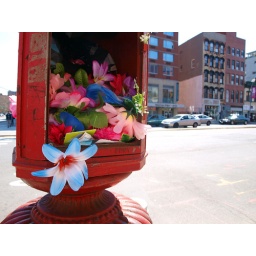
some flowers in one of those red fdny box thingies that don't seem to have a purpose anymore.